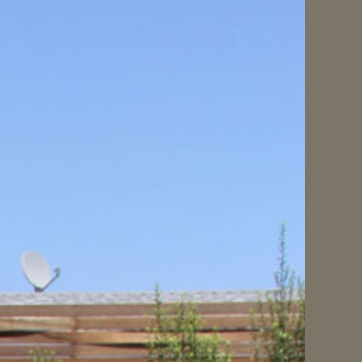
Material: sky